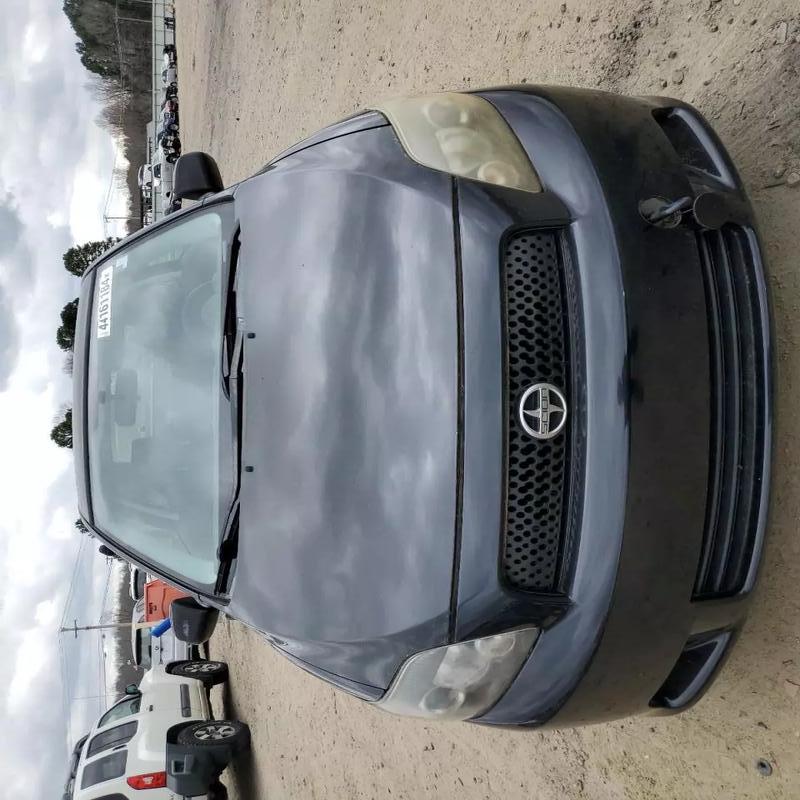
Aucun dommage détecté.
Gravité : aucun